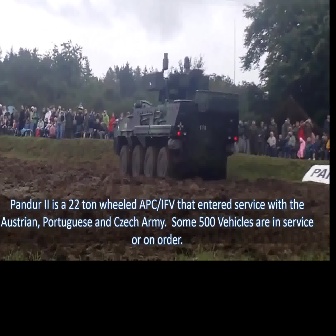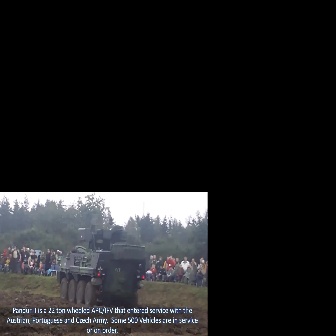
  Please identify the target specified by the bounding box [112,51,238,177] in the first image and locate it in the second image. Return the coordinates in [x_min,y_min,x_max,y_max] format.
Answer: [56,216,144,304]